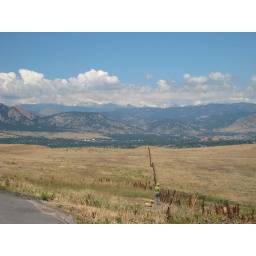
The prairie dogs were yelping so loud! The woman by the fence was probably making them super nervous!